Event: Nepal Earthquake
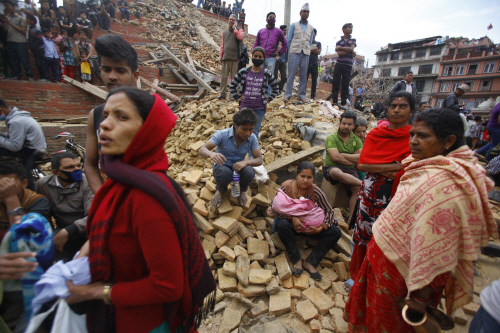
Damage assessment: damage